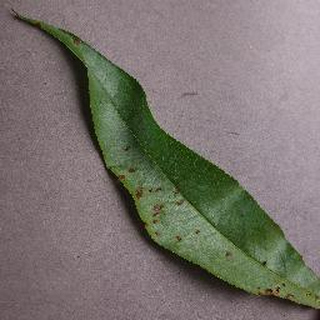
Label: peach_bacterial_spot